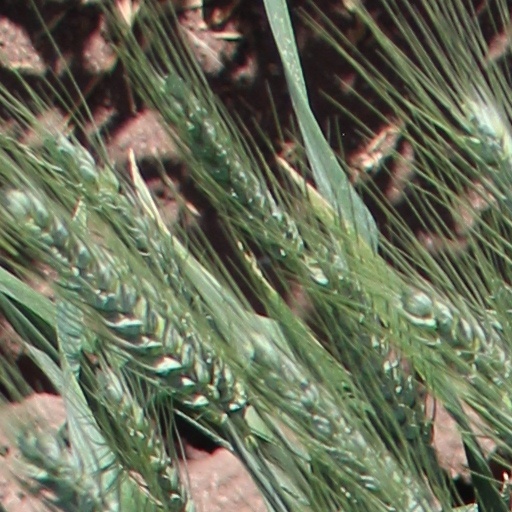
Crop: wheat